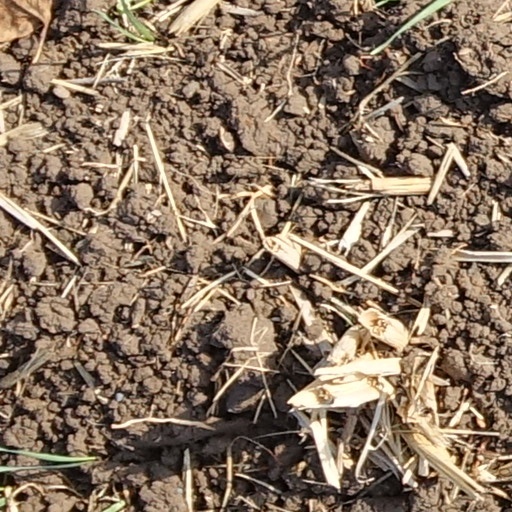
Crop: wheat